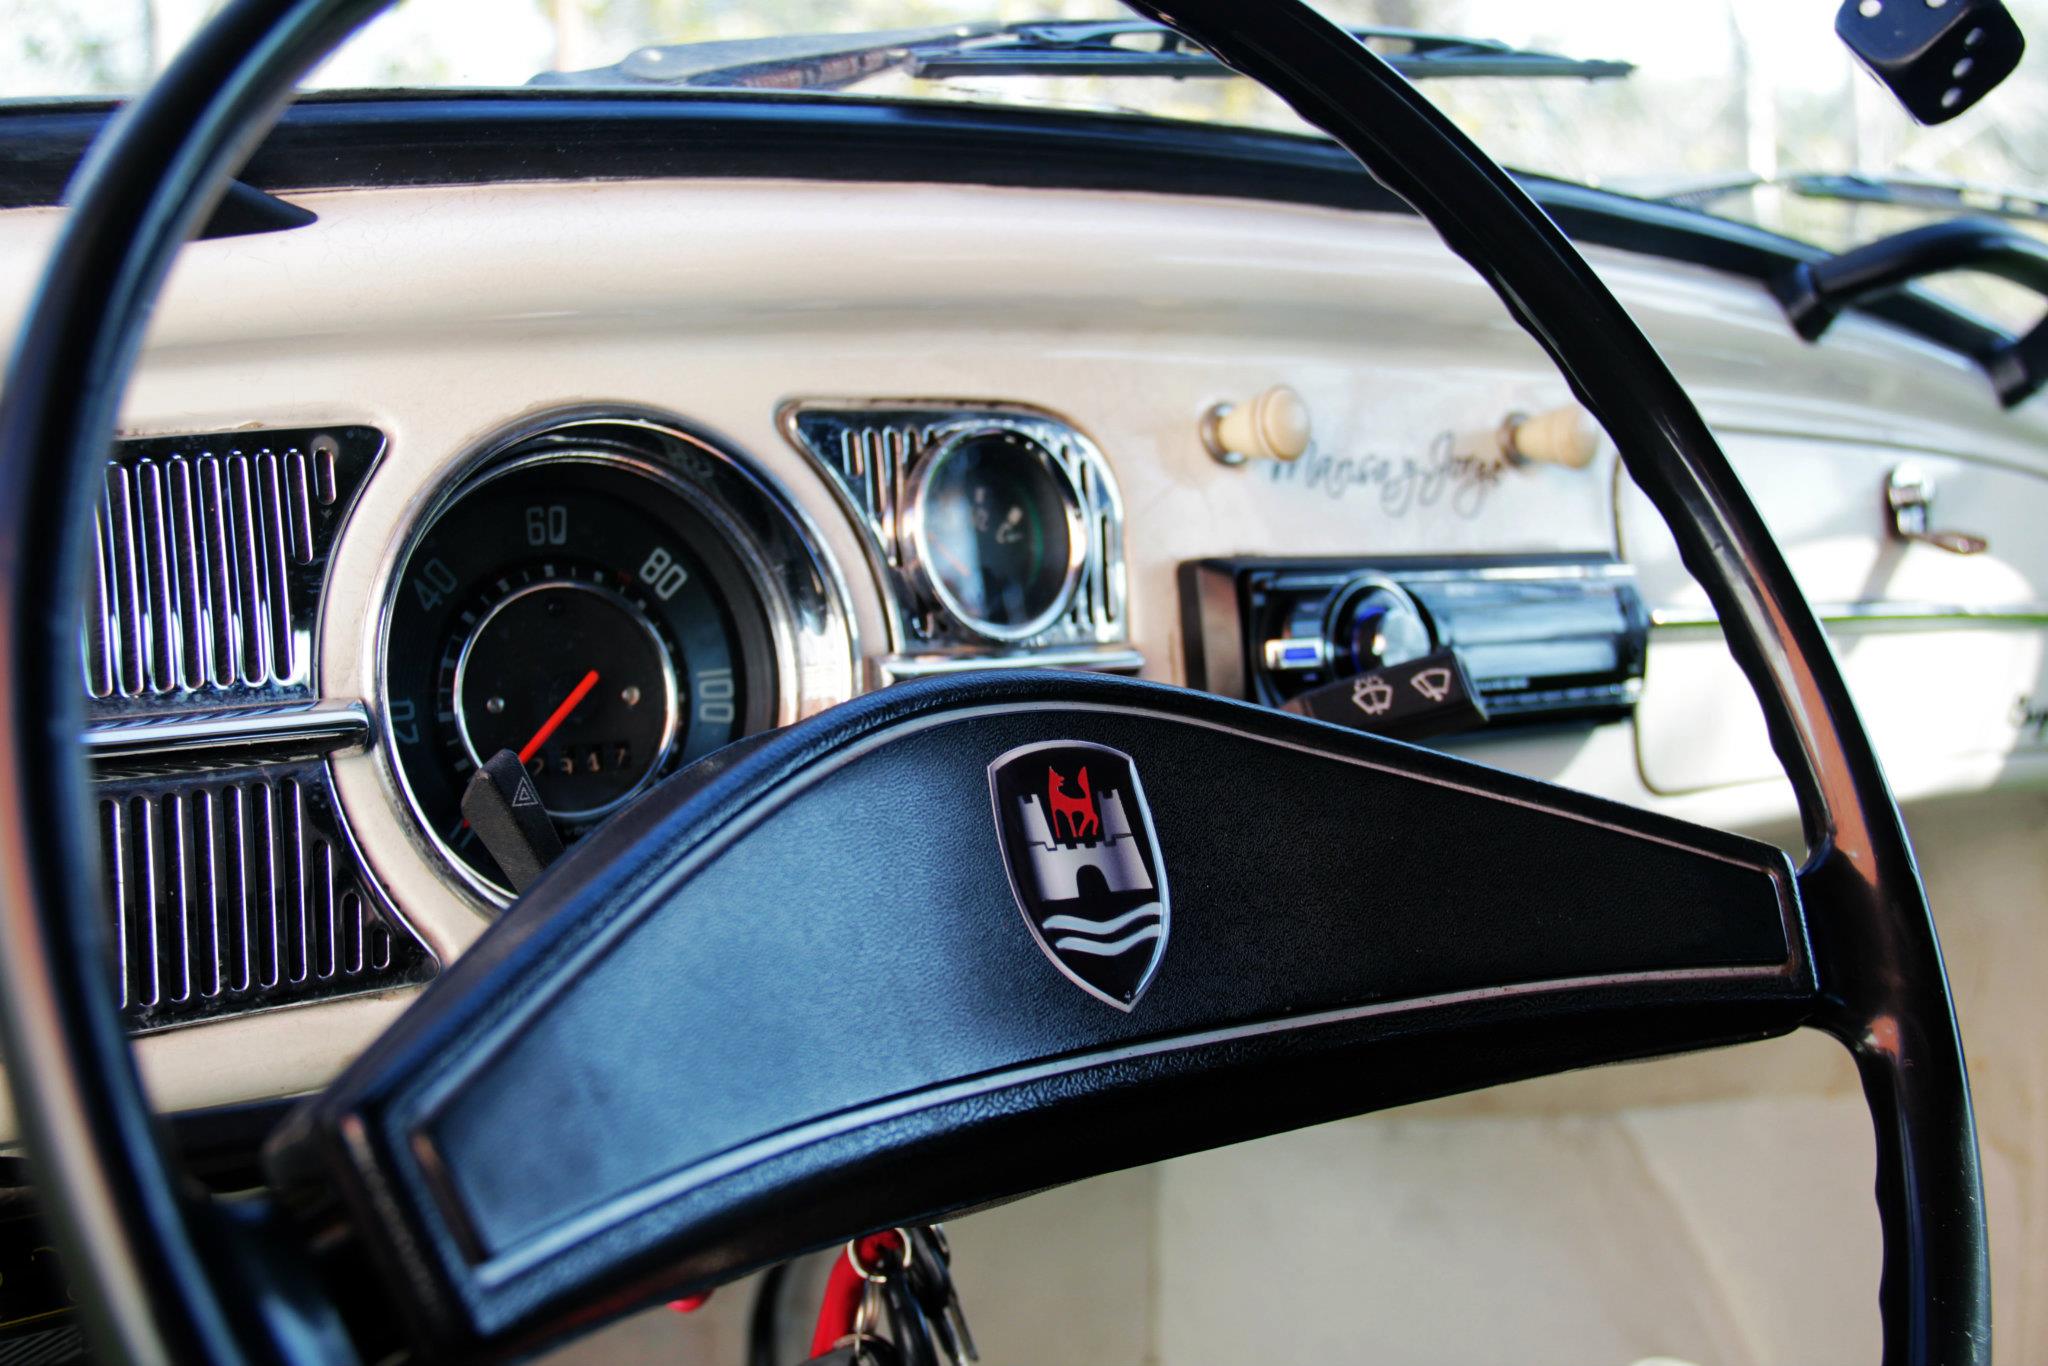
vw, beetle, bugs, drive, motor vehicle, car, steering part, vehicle, steering wheel, automotive design, automotive exterior, classic